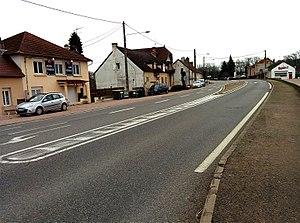
La route nationale 7 à Périgny, Allier, France.
Périgny est une commune française, située dans le département de l'Allier en région Auvergne-Rhône-Alpes.